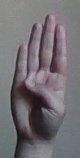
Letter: kaaf